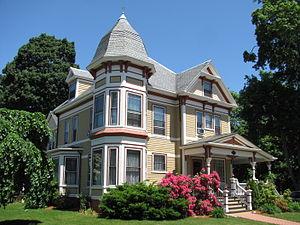
Reading est une ville des États-Unis, dans le Massachusetts, comté de Middlesex, fondée en 1639.